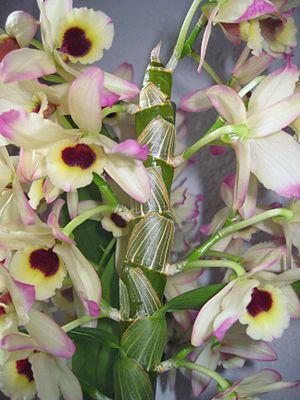
"Dendrobium nobile, aussi appelée ""orchidée bambou"", est une espèce de la famille des Orchidaceae originaire d'Asie. Le Dendrobium nobile est la fleur officielle de l'État indien du Sikkim.